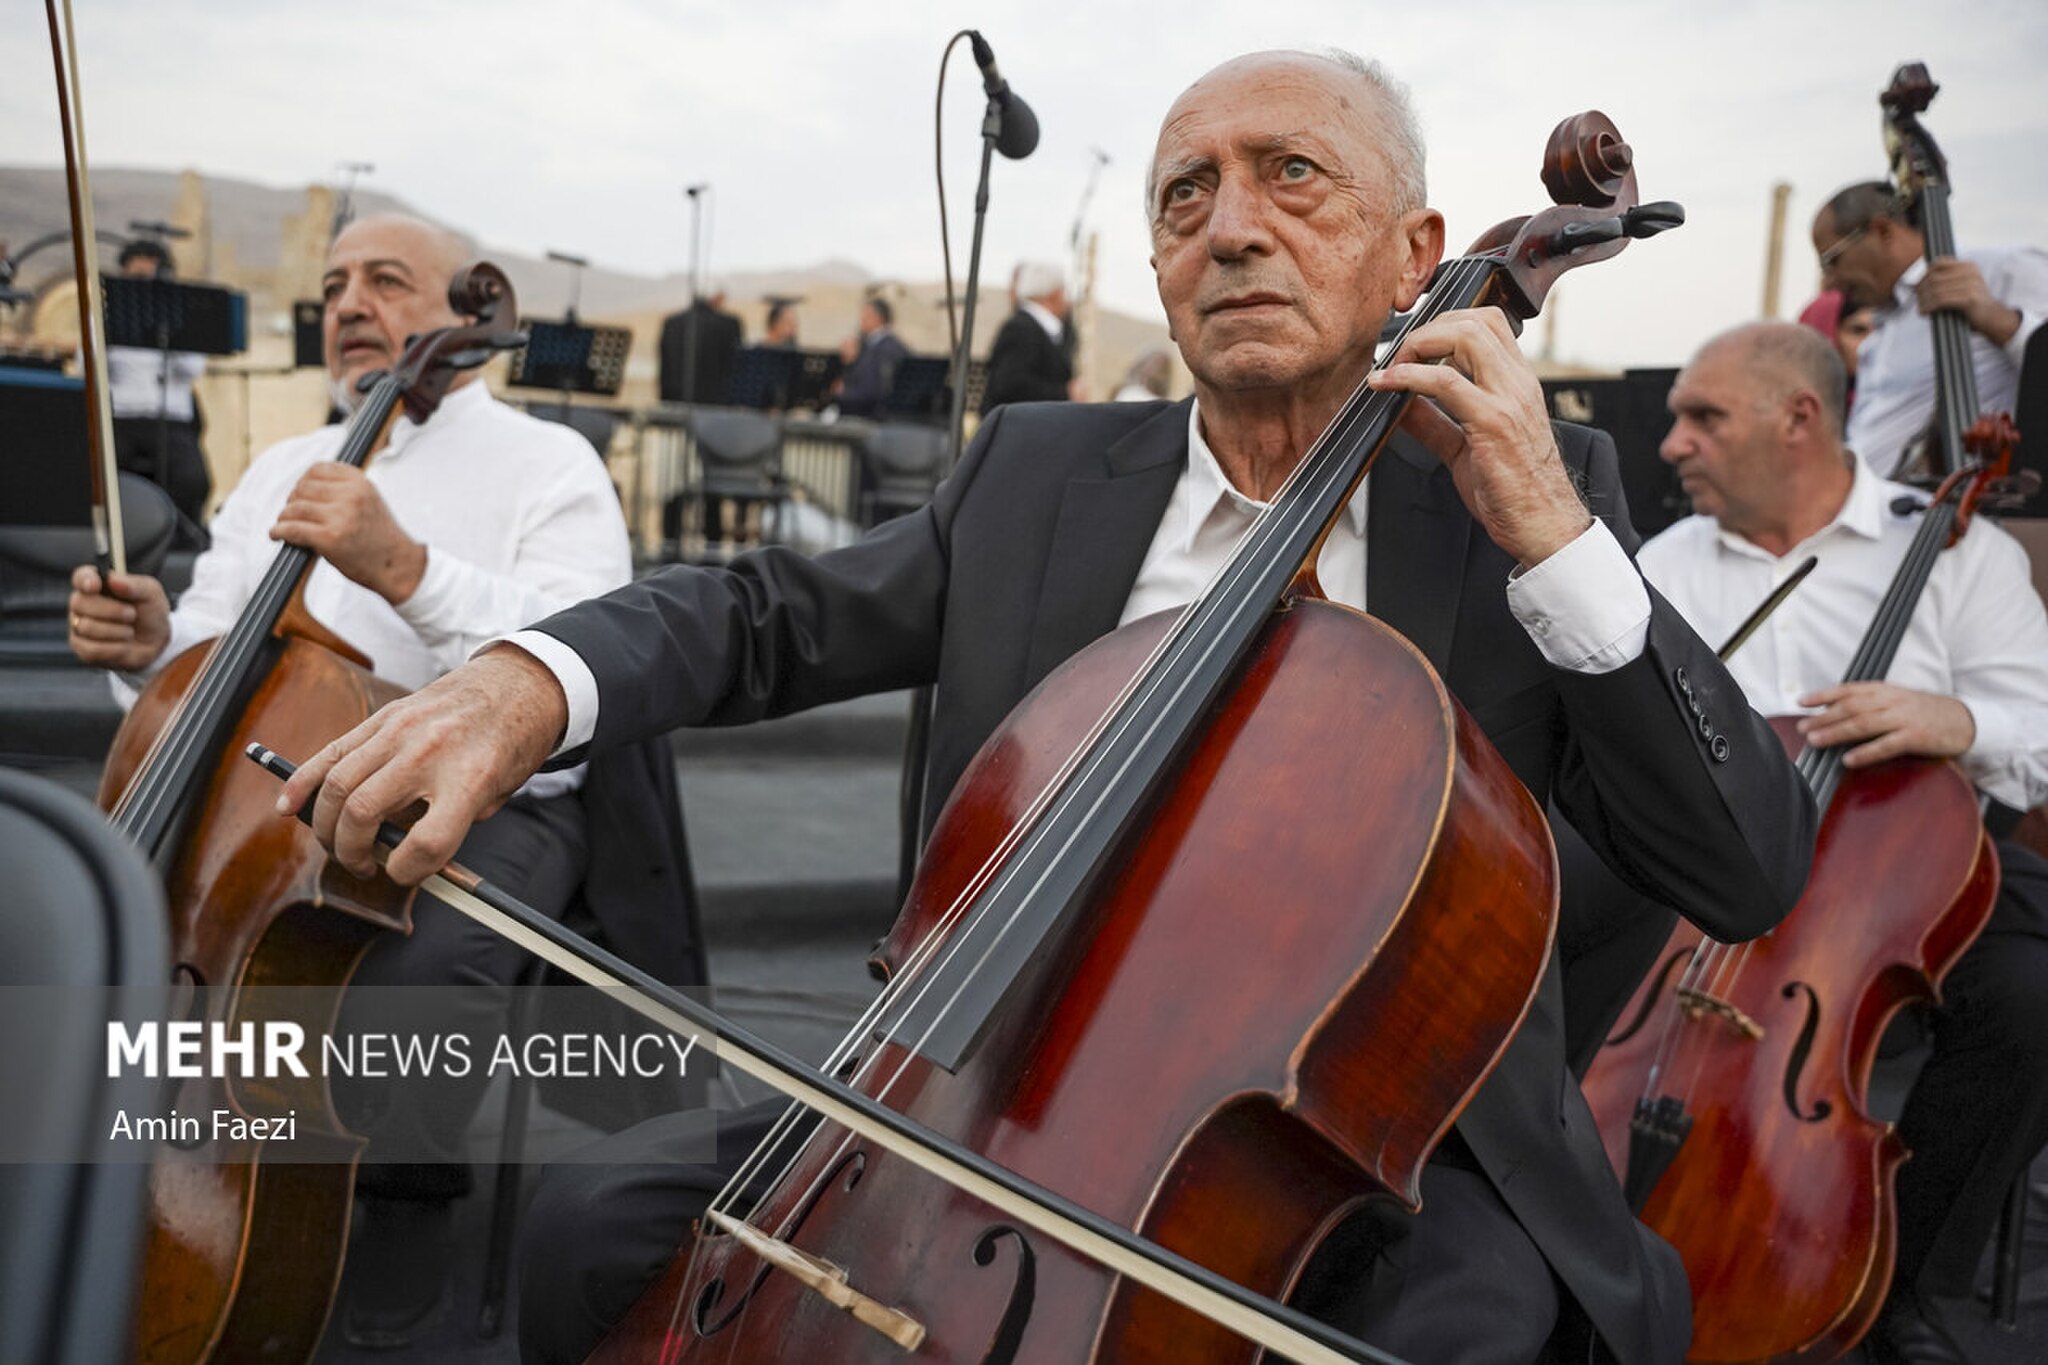
Title: 2025 Armenian Philharmonic Orchestra Performs in Persepolis 3 Mehr
Description: Translation of original description: The Armenian Philharmonic Orchestra performed at the Persepolis World Complex and in the presence of the people of Fars on the evening of Saturday, September 6
Date: Taken on 6 Sep 2025
Categories: Photos from Mehrnews.com, 2025 in Persepolis, Iran photographs taken on 2025-09-06, Armenian Philharmonic Orchestra, Photographs by Amin Faezi for Mehr News Agency